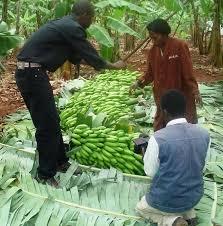
Mtu ambaye ni mkulima anafurahia mazao ya ndizi yake ambayo yamepangwa katika foleni. Mwanaume aliyeshikilia kamera anamrekodi hivi kwamba ni mhandisi au mwanahabari.